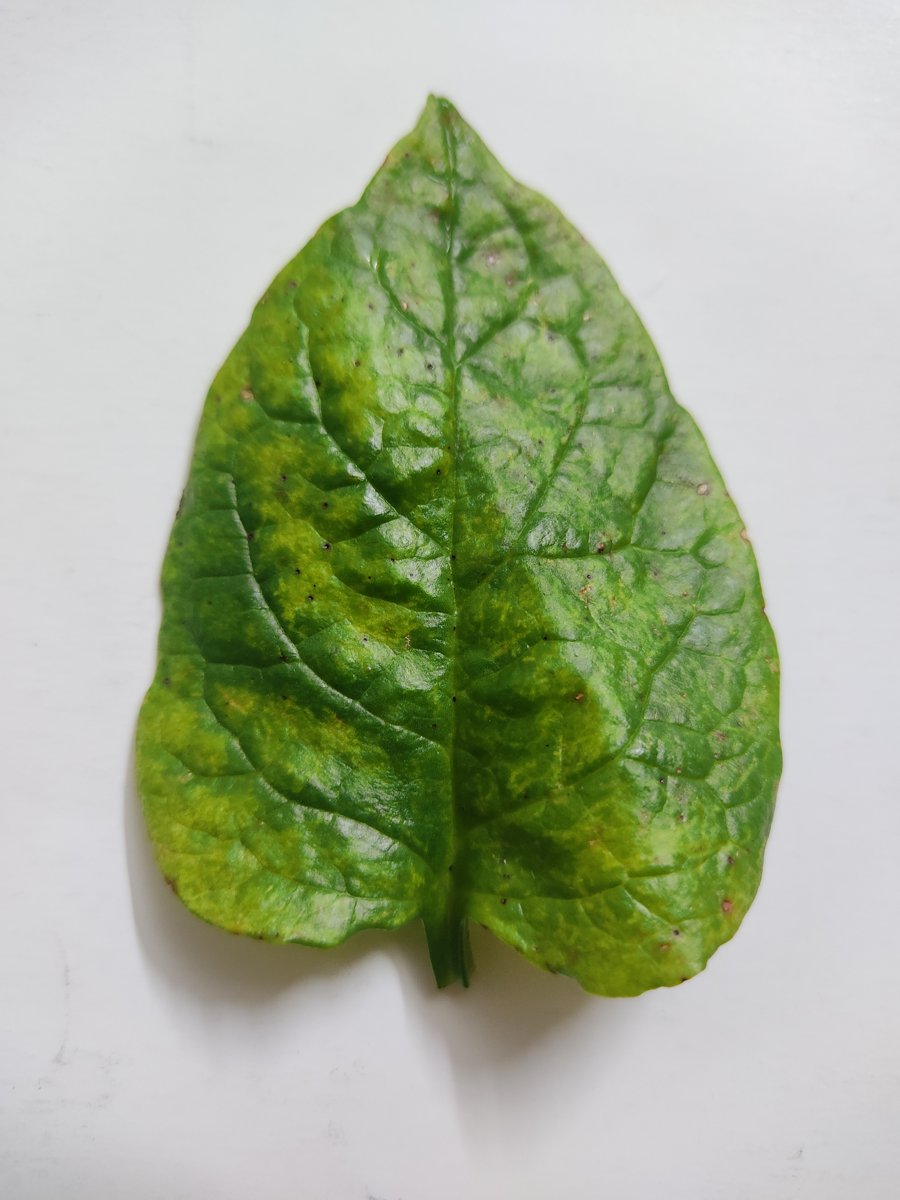
Label: Downy-Mildew